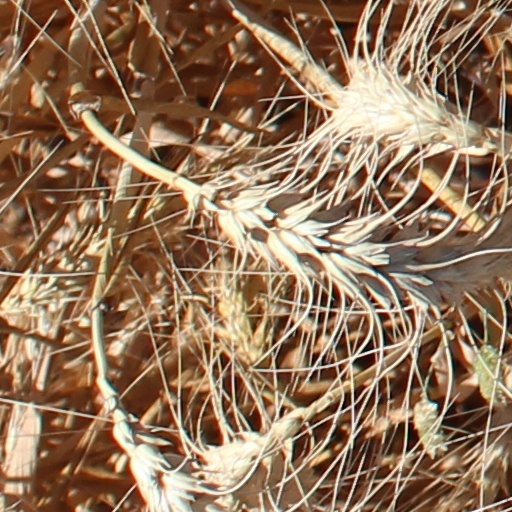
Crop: wheat